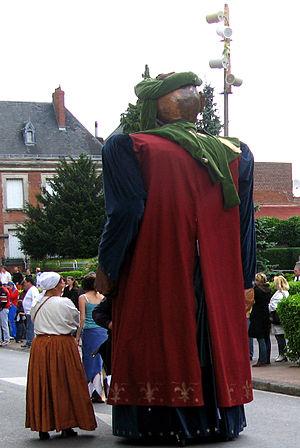
Rigobert est un géant de processions et de cortèges inauguré en 2006 et symbolisant la localité de Crisolles, en France.